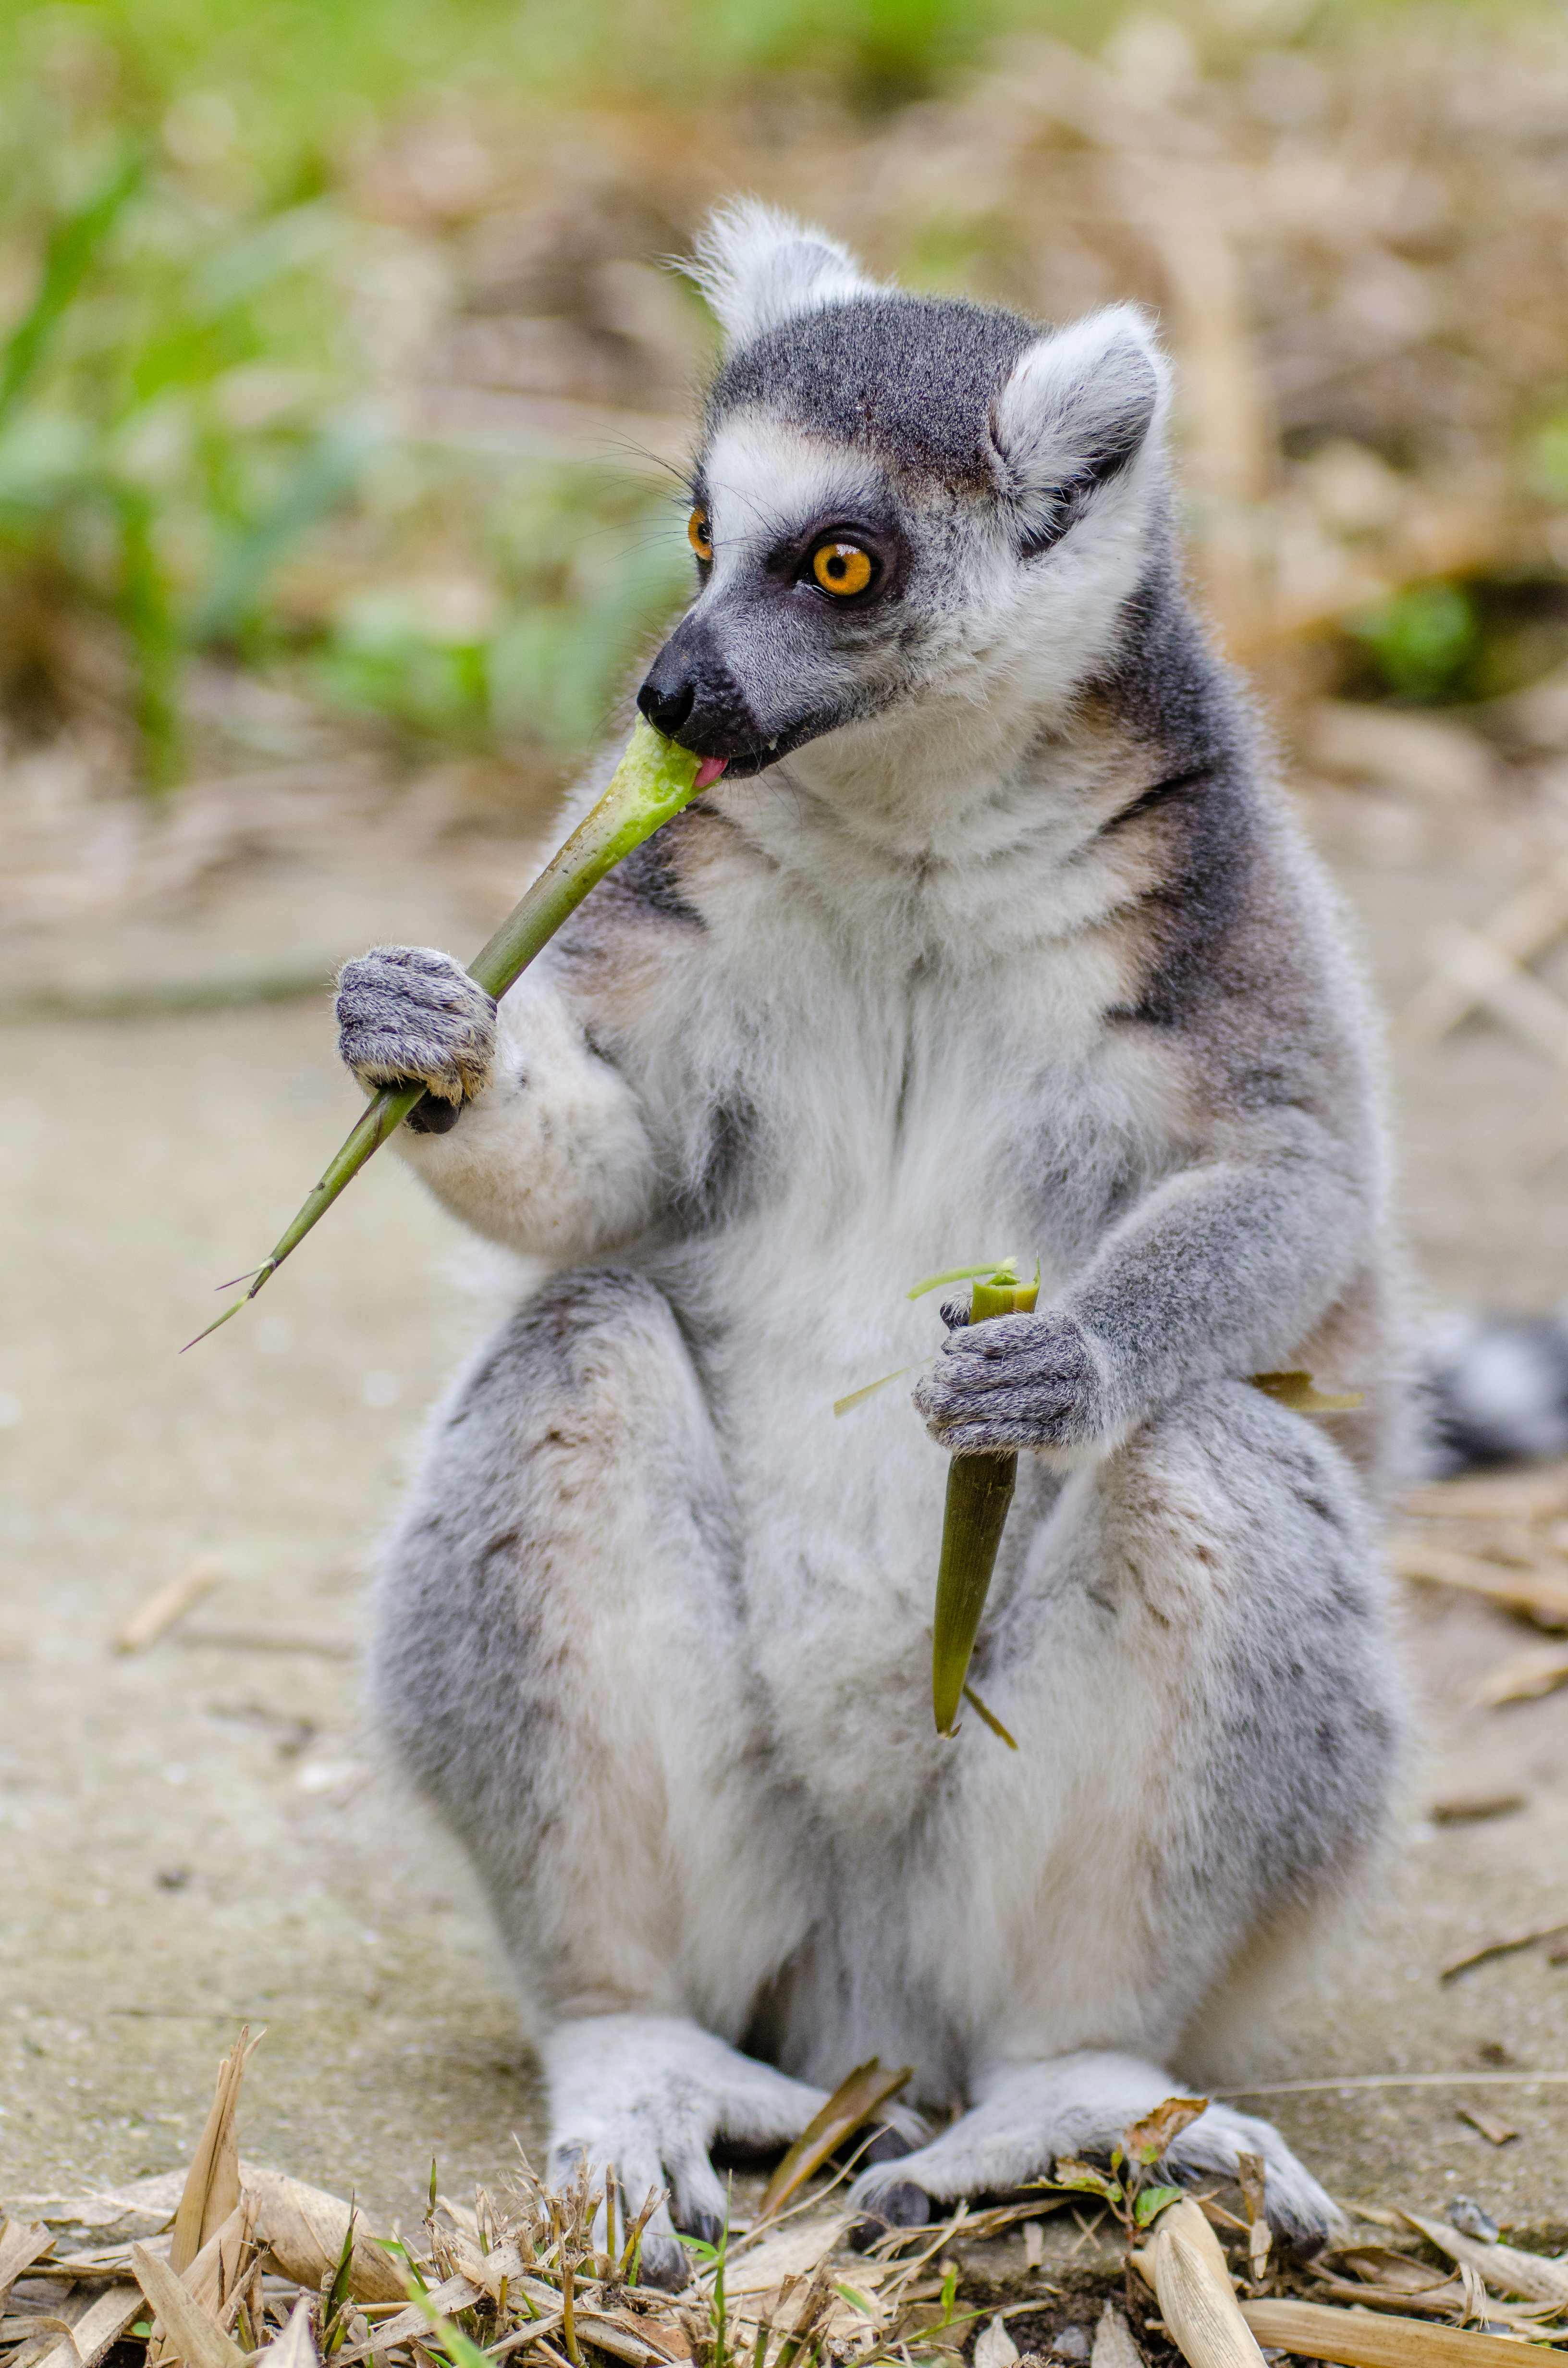
nature, animal, wildlife, zoo, mammal, fauna, primate, madagascar, vertebrate, lemur, marsupial, macaque